André Leão

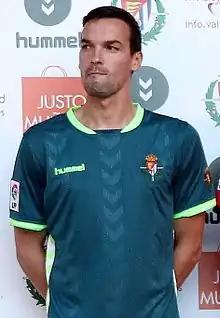
Leão being presented by Valladolid

André Filipe Ribeiro Leão (born 20 May 1985) is a Portuguese professional footballer who plays as a defensive midfielder for Freamunde.